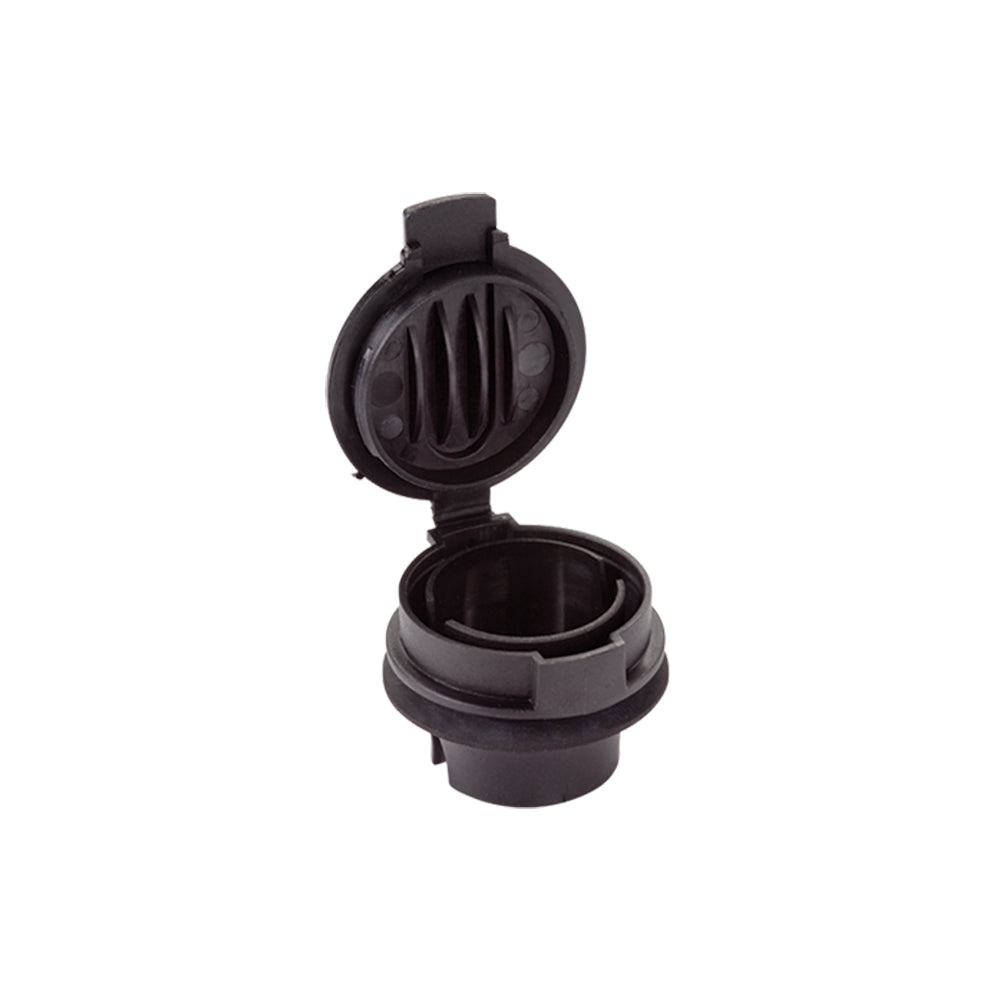
Manual Bayonet Vent Cap
The manual vent caps allow for fast and easy battery watering when used with the manual watering gun. Just flip open the manual vent caps, insert the manual watering gun to fill each cell and then close the manual vent caps.
Brand: Battery Watering Technologies
Category: Vehicles & Parts > Vehicle Parts & Accessories > Vehicle Maintenance, Care & Decor > Vehicle Fluids